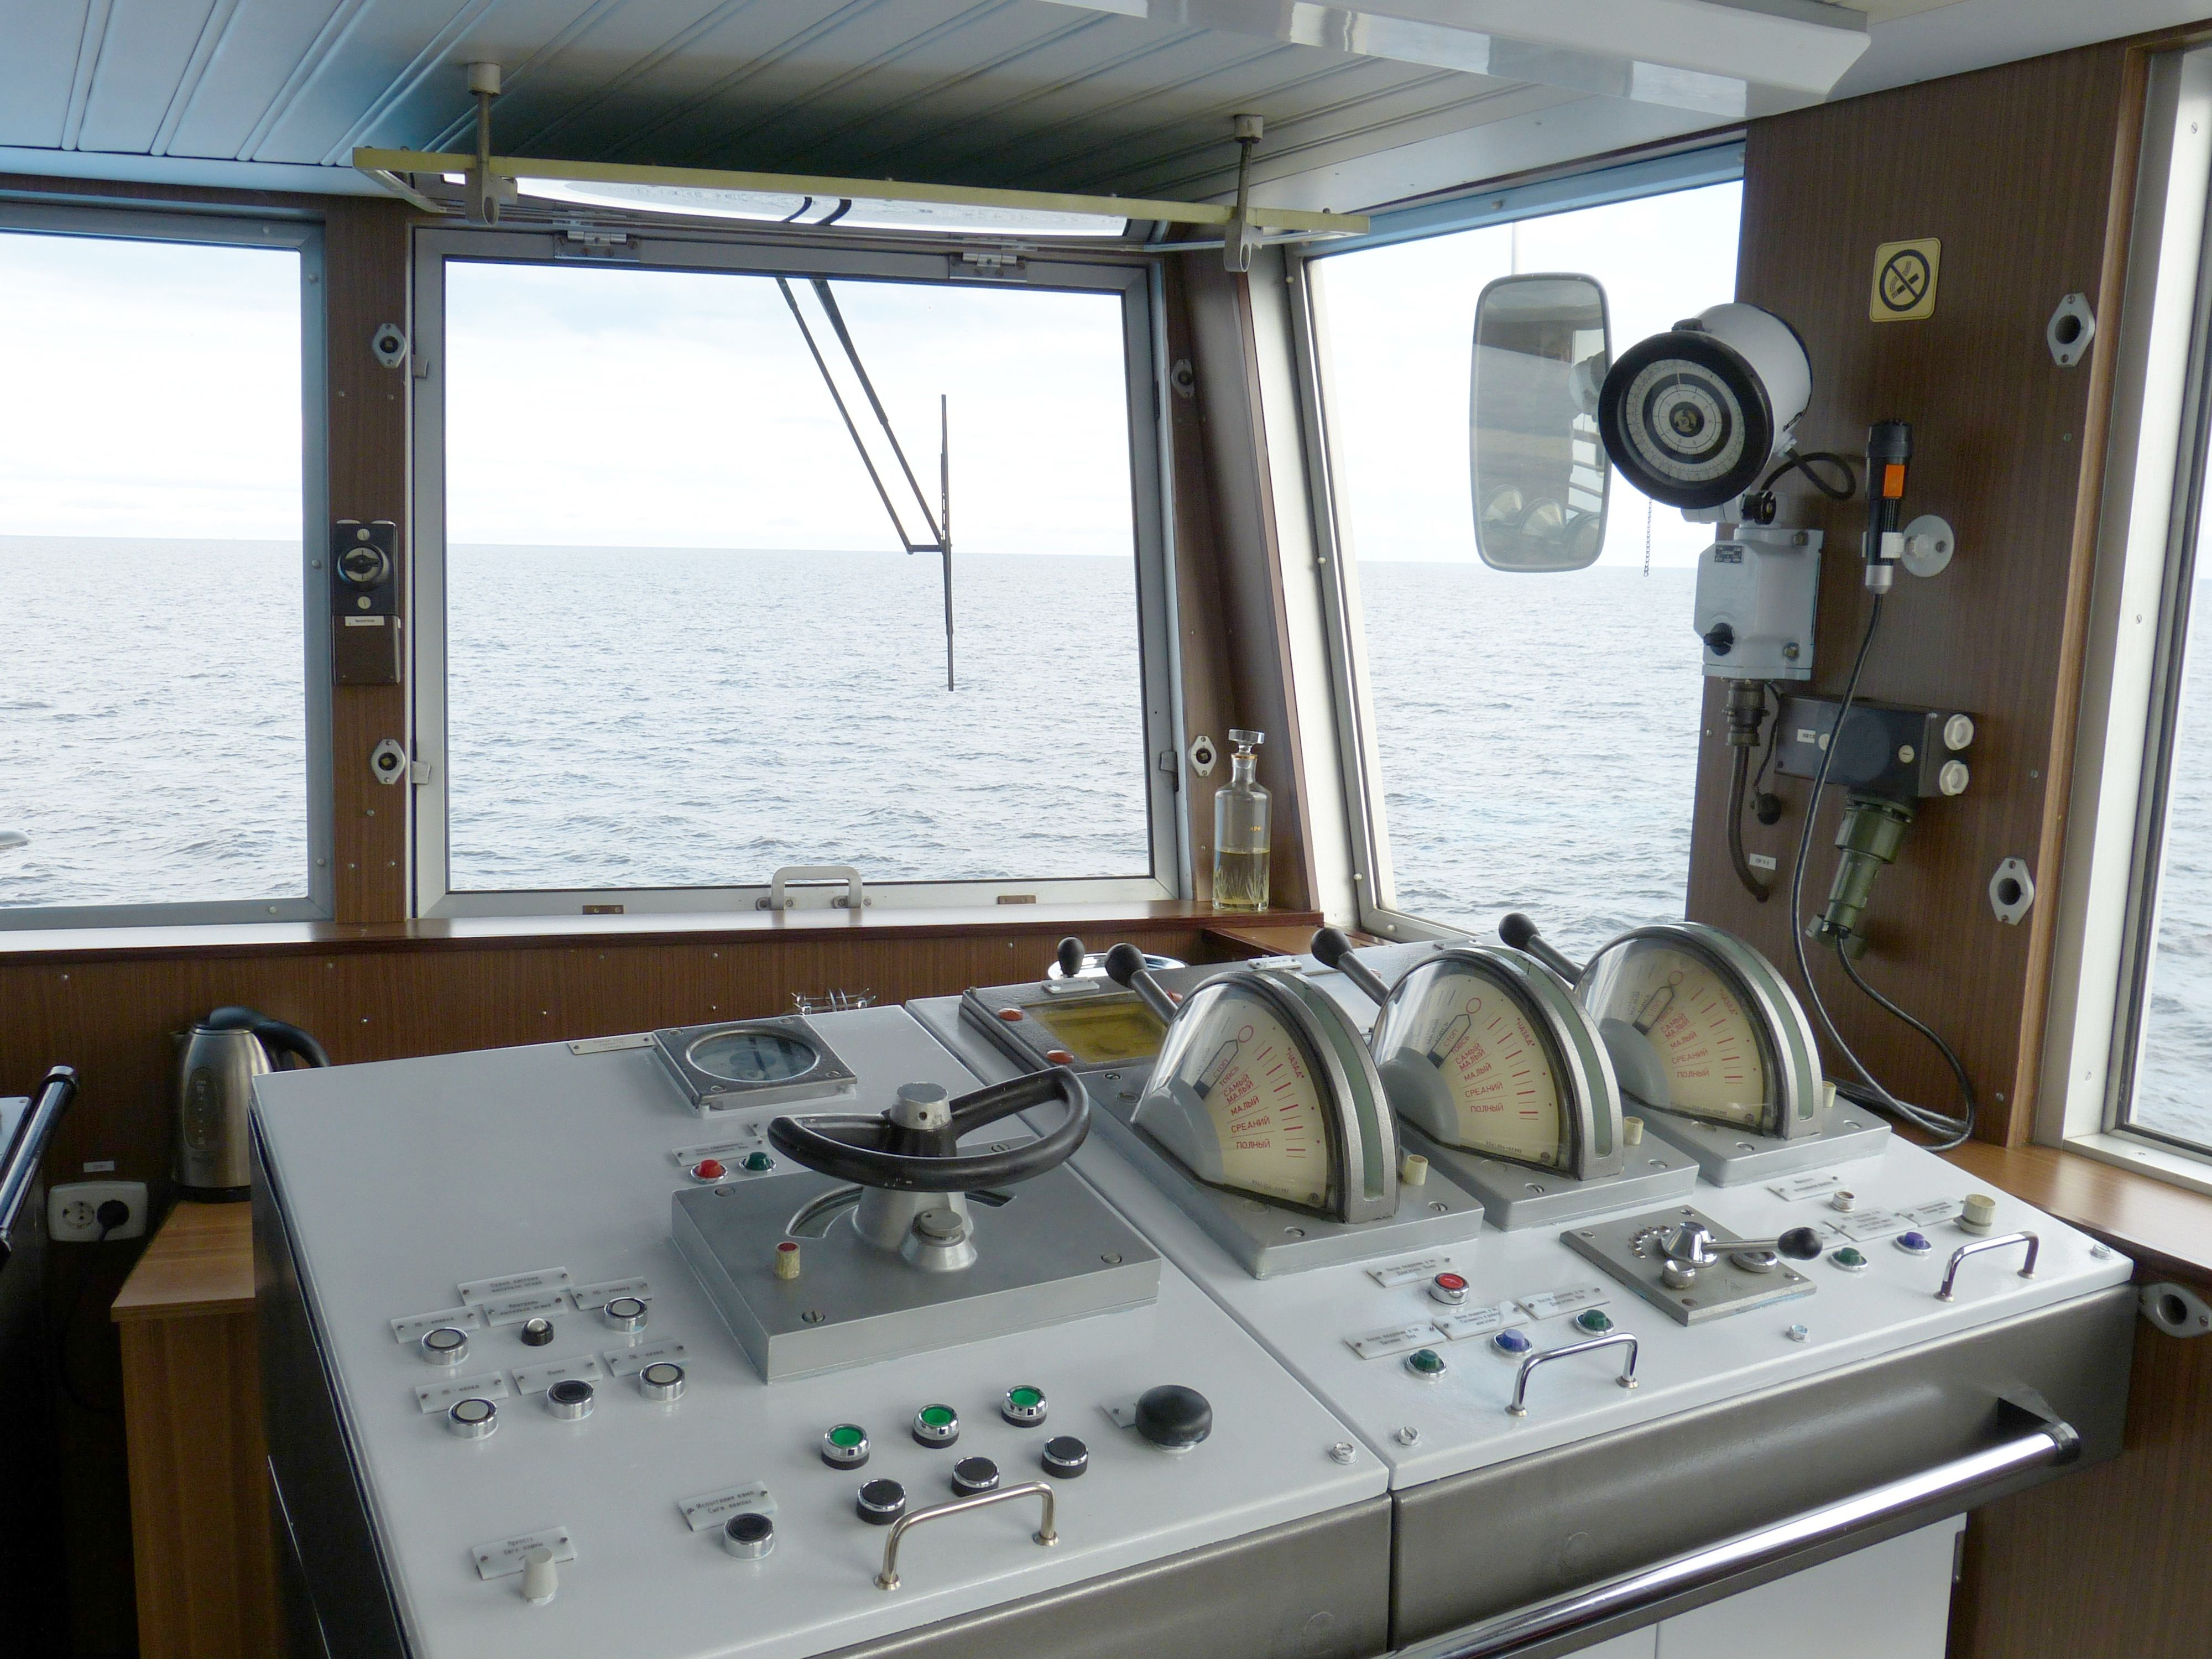
technology, boat, ship, vehicle, yacht, phone, machine, room, switch, cruise, control, watercraft, cruise ship, taxes, ship bridge, control center